Florence St. John

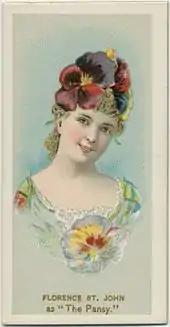
St. John on a cigarette card, 1889

Her husband had reluctantly moved to London with her in 1879. The couple stayed with her parents, who had moved to London, but he had trouble getting work there. Later in the year he joined the D'Oyly Carte Opera Company on tour. In "Madame Favart", St. John played opposite flamboyant French actor Claude Marius Duplany, and the co-stars fell in love, finally moving in together. James obtained a divorce from St. John in 1881, and Duplany's wife divorced him. Meanwhile, the couple starred together again in Farnie's next operetta, "Olivette", composed by Edmond Audran. This opened in September 1880 and lasted for another astonishing run of 467 performances. After this, Duplany became the manager of the Avenue Theatre, and he and St. John starred there first in a revival of "Madame Favart", and then in "Manteaux Noirs" (1882), Offenbach's posthumous "Belle Lurette", and "Barbe-bleue" (both in 1883). After these, they toured together in "Belle Lurette".